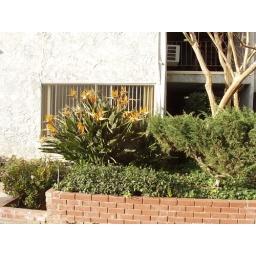
These flowers are all over out here. I used to pay $5 per flower to get these back home.